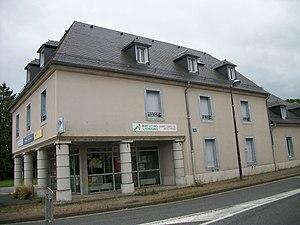
La Barthe-de-Neste
La Barthe-de-Neste est une commune française située dans le département des Hautes-Pyrénées, en région Occitanie.